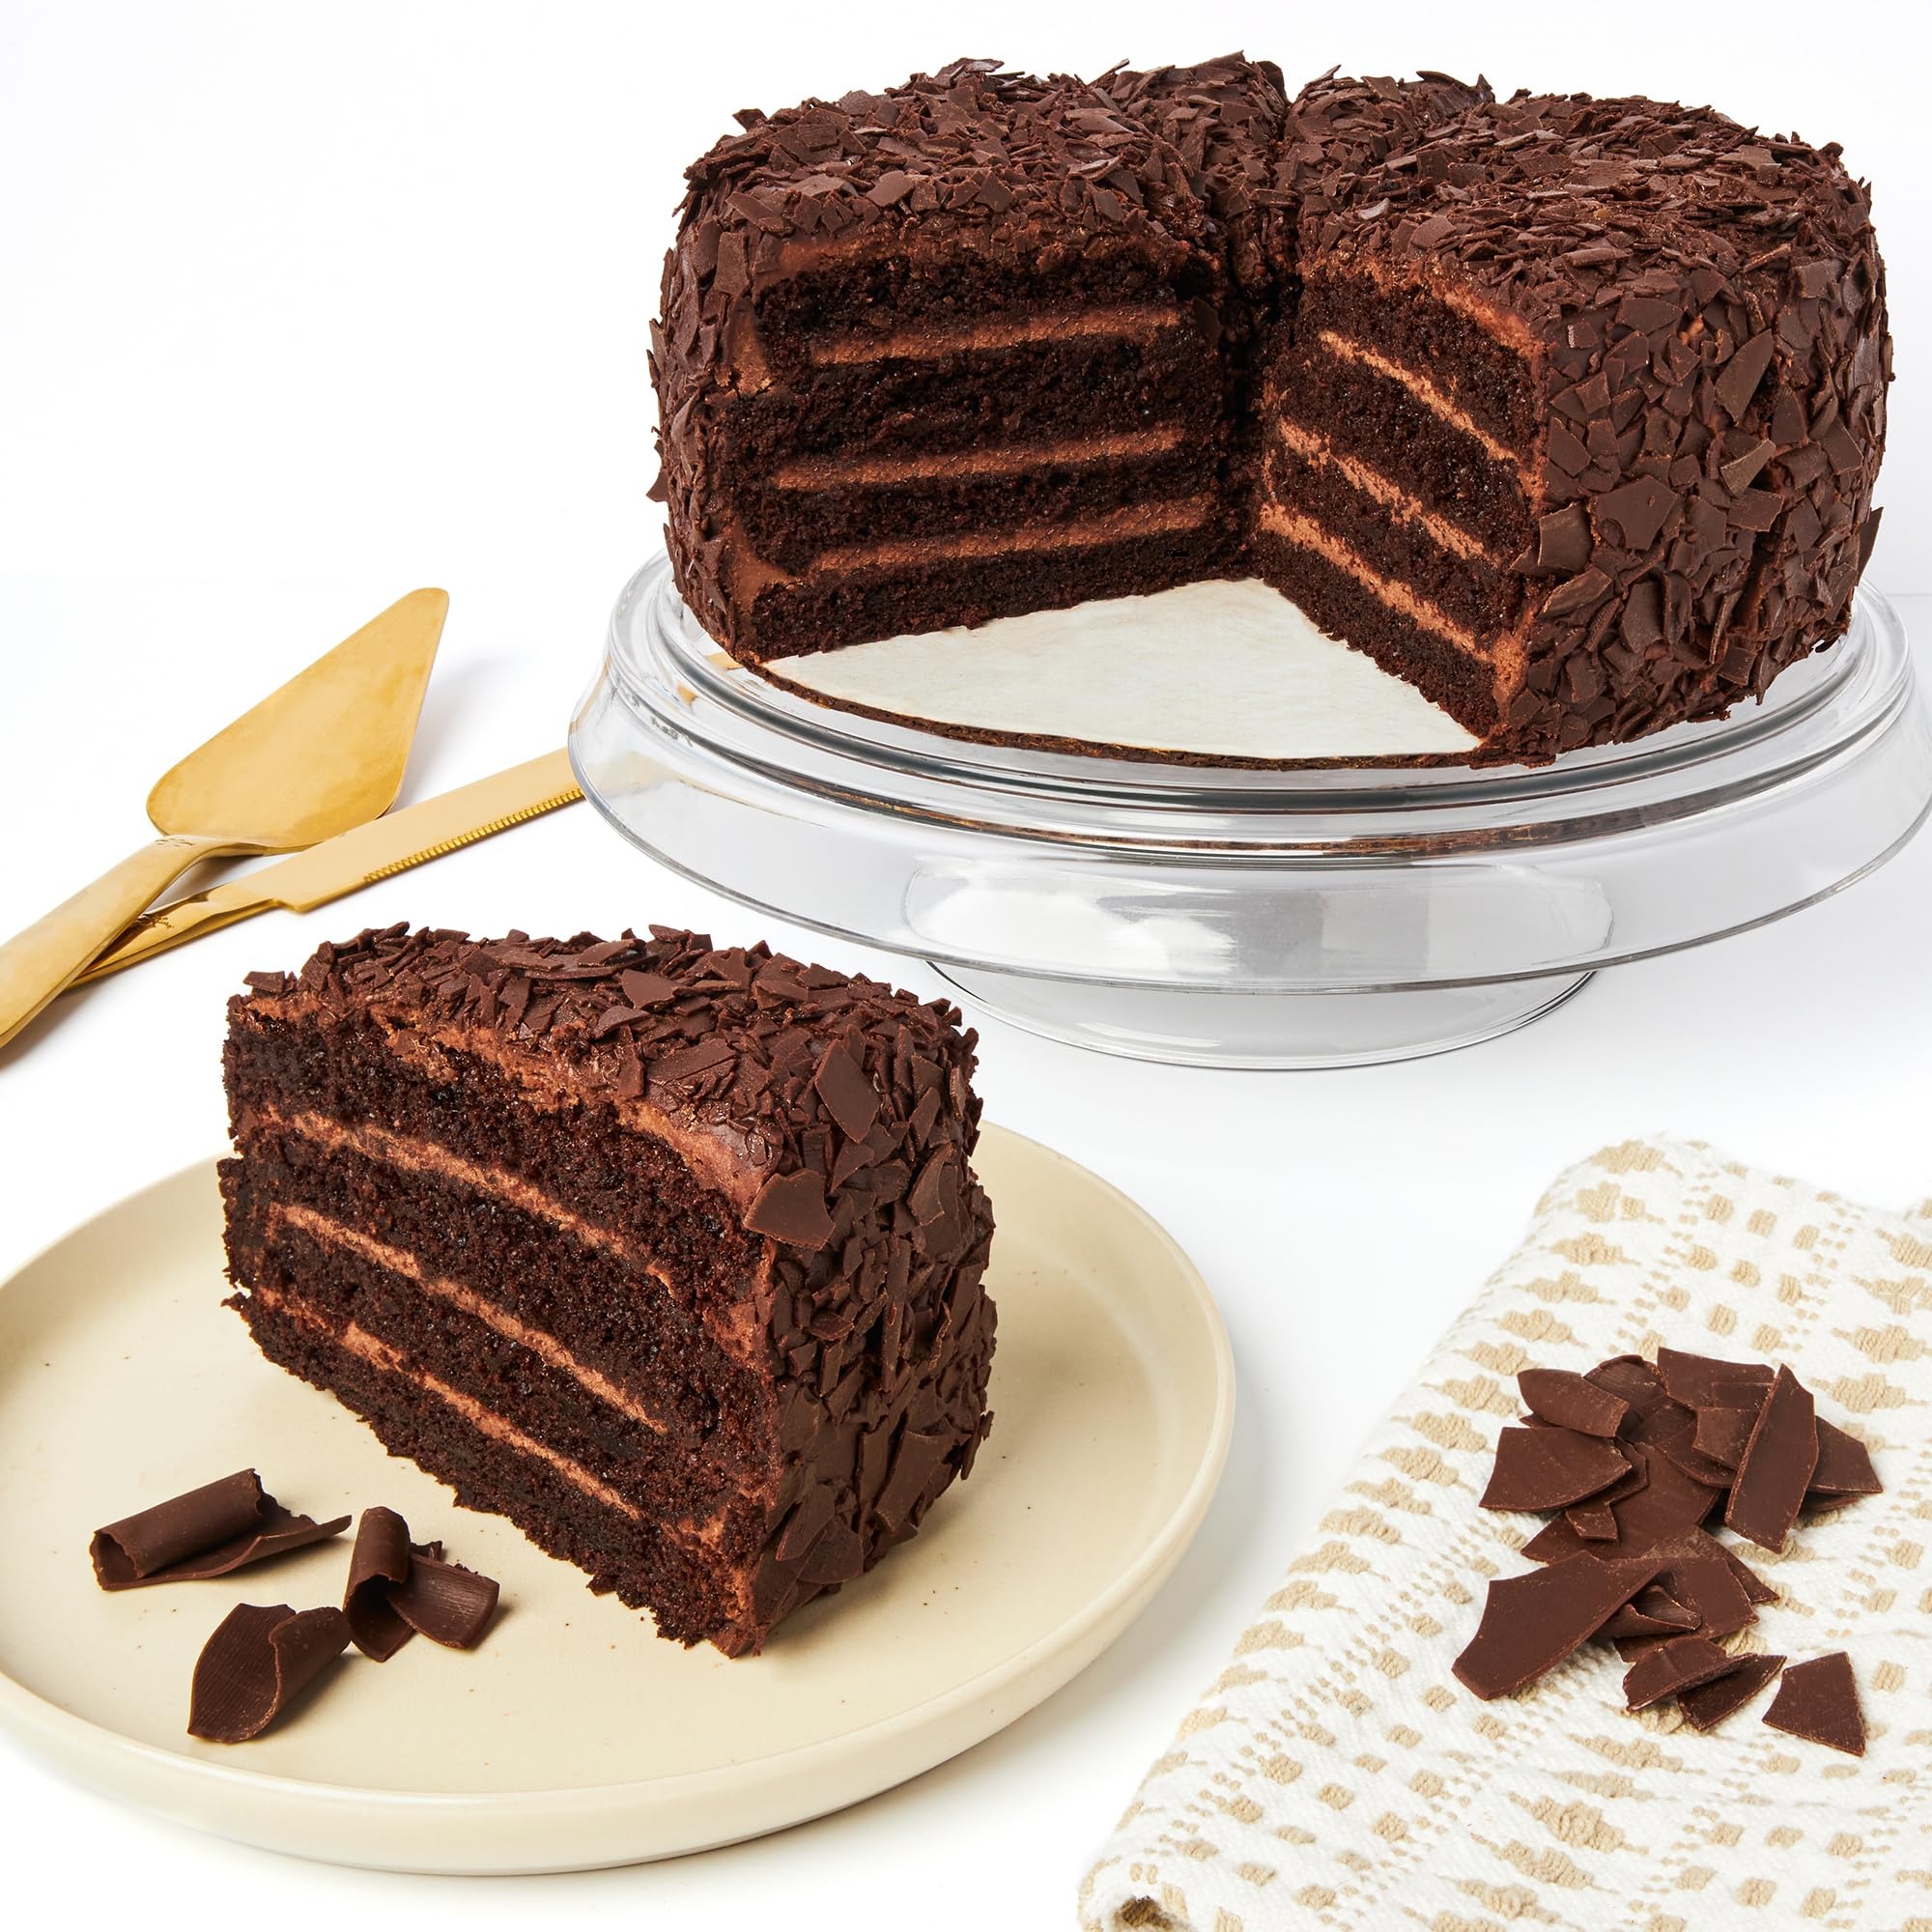
Item Name: David's Cookies Premiere 10" Chocolate Overload Layer Cake - Gourmet Delight, Luxurious Fudge Layers, Ideal for Celebrations, Birthdays - Treat Yourself to Divine Chocolate Bliss!
Bullet Point 1: Decadent Indulgence: Dive into a world of exquisite taste with David's Cookies Exclusive 10" Chocolate Overload Layer Cake. Each luxurious slice is a celebration of gourmet delight, featuring rich fudge layers that promise an indulgent journey into chocolate paradise.
Bullet Point 2: Gourmet Delight Unleashed: Elevate your celebrations with this premier cake, meticulously crafted for a sumptuous experience. Luxurious fudge layers blend seamlessly, delivering a gourmet delight that stands out at birthdays, parties, and special occasions.
Bullet Point 3: Ideal for Every Celebration: Tailored for joyous moments, this cake is an ideal centerpiece for birthdays and celebrations. Its 10" size ensures there's enough for everyone to enjoy, making it the perfect choice for sharing blissful moments.
Bullet Point 4: Heavenly Chocolate Bliss: Experience heavenly delight with every bite. This exclusive cake is a symphony of flavors, capturing the essence of chocolate in a delectable form. Indulge in a blissful experience that lingers long after the last bite.
Bullet Point 5: Luxurious Treat for Special Moments: Treat yourself and your loved ones to a luxurious culinary experience. With David's Cookies Exclusive Chocolate Overload Layer Cake, transform ordinary occasions into extraordinary memories, creating moments that are as special as the cake itself.
Value: 115.2
Unit: Ounce

Price: 35.725